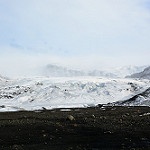
Label: glacier